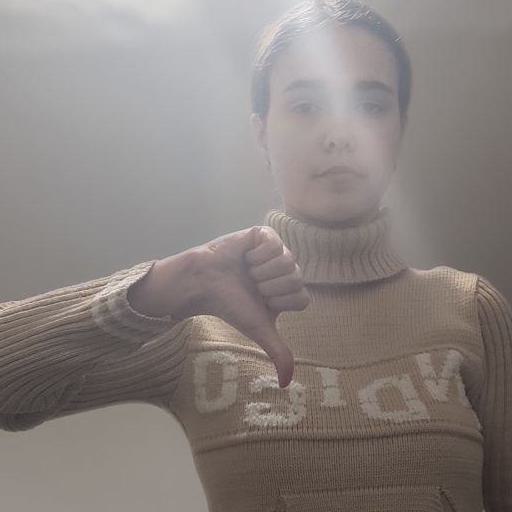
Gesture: dislike